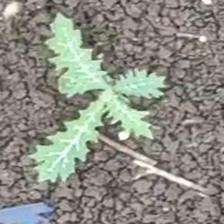
Weed species: Bilayat_(Mexicana_Argemone)